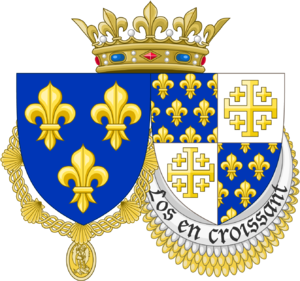
Armes de Charles VIII, roi de France, de Naples et de Jérusalem
Ceci est une liste des rois et ducs de Bretagne qui régnèrent sur la Bretagne jusqu'en 1547, à l'exception de trois périodes : les guerres de succession entre la maison de Vannes et celle de Rennes, de 874 à 890 ; l'invasion normande de la Bretagne au cours de la première partie du Xᵉ siècle ; et la guerre de Succession de Bretagne de 1341 à 1365.
Charles VIII, dit « l'Affable », né le 30 juin 1470 au château d'Amboise, mort le 7 avril 1498 au même endroit, est roi de France de 1483 à 1498.
Le royaume de Sicile a dans le passé recouvert plusieurs zones géographiques différentes au fil du temps, et il ne s'est pas limité à la seule île de Sicile. Il a été l'objet de convoitises de la part des plus grandes familles européennes, qui se sont battues pour s'en assurer la possession. L'histoire du royaume a été particulièrement mouvementée, marquée par des assassinats, des guerres de succession, des séparations. Les rois de Sicile n'ont donc pas tous régné sur un territoire identique. On a même pu parler, lors des périodes au cours desquelles les royaumes de Sicile et de Naples ont été réunis, de « Royaume des Deux-Siciles ». Établir la liste des rois de Sicile et/ou de Naples suppose donc de rattacher les noms des rois à la bonne entité politique.